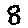
Label: 8